Mark Shelhamer

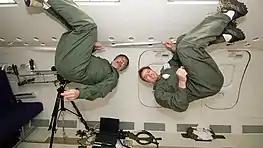
Shelhamer and Dr. Michael Schubert in parabolic flight testing neurovestibular adaptation in weightlessness.

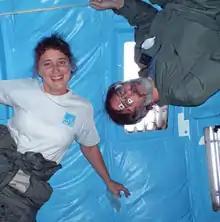
Dr. Jennifer Wiseman participating as a test subject in Shelhamer's parabolic flight experiment.

Shelhamer earned his Bachelor of Science and his Masters in electrical engineering in 1982 from Drexel University. Intrigued by his father's pacemaker and how it applied electrical engineering principles to a biological system, he attended Massachusetts Institute of Technology for biomedical engineering and earned his ScD in 1990. At MIT, Shelhamer worked with Dr. Laurence Young on sensorimotor physiology and adaptation with an emphasis on the vestibular and oculomotor systems. He applied nonlinear dynamical analysis to the control of eye movements, including investigations on the functional implications of fractal activity in physiological behavior. In parallel with this research, he studied astronaut adaptation to space flight and participated in two sets of Spacelab experiments (SL-1 and D-1). During this time, he flew on 80 parabolic flights with NASA's parabolic aircraft, also called the "vomit comet".